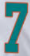
Number: 7